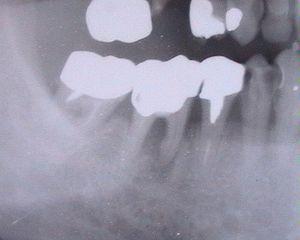
L'endodontie est la partie de l'odontologie qui traite de l'intérieur de la dent. Elle consiste dans la prévention, le diagnostic et le traitement des maladies de la pulpe dentaire et des infections péri-apicales.